Ebola virus epidemic in Sierra Leone

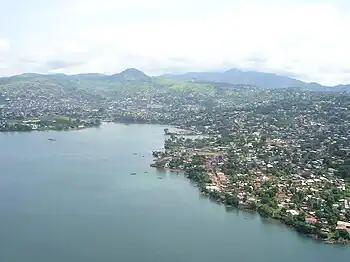
Freetown, Sierra Leone

On 27 August 2014, Dr. Sahr Rogers died from Ebola after contracting it working in Kenema. Sierra Leone lost three of its top doctors by the end of August to Ebola.